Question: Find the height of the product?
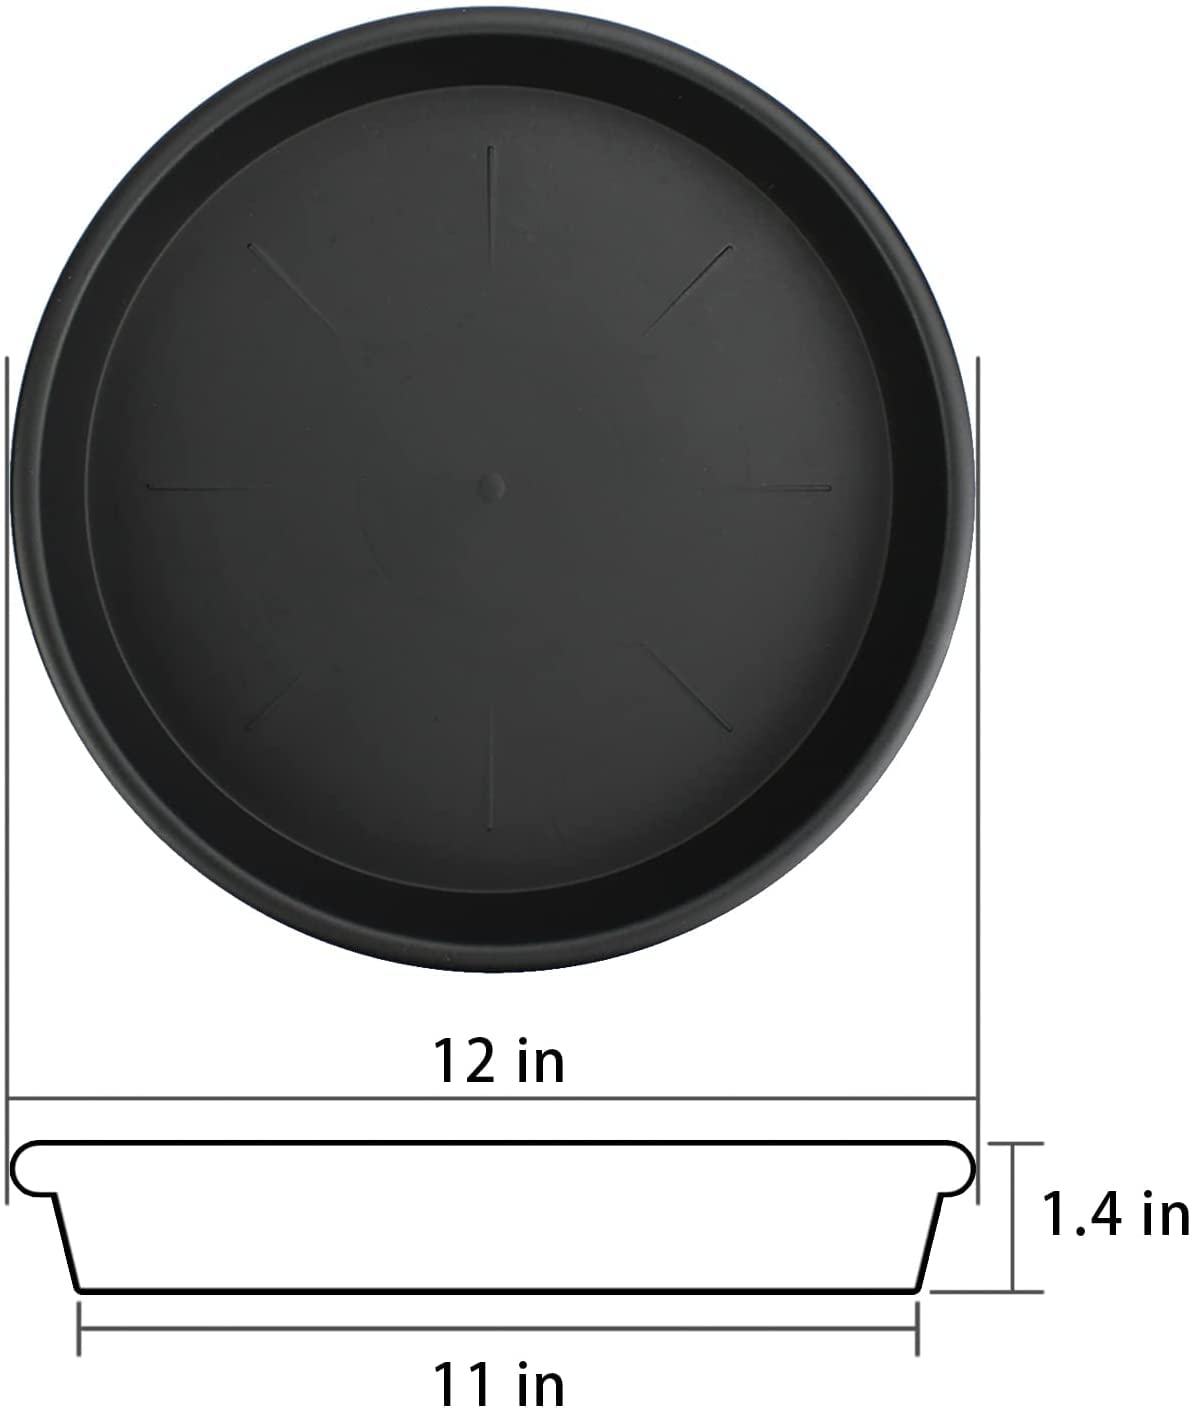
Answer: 1.4 inch